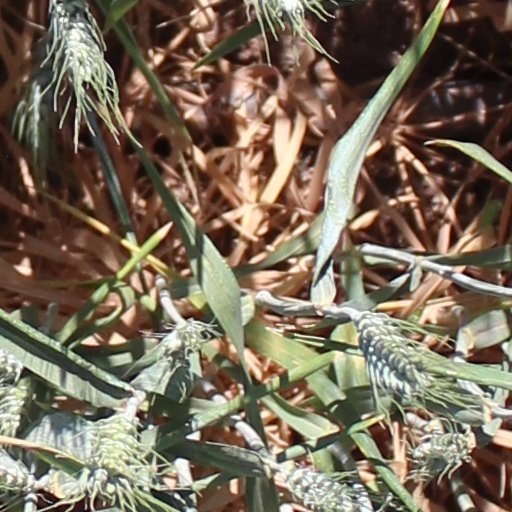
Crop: wheat